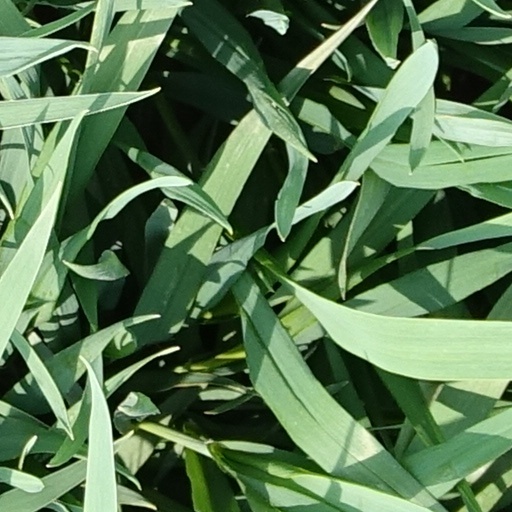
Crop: wheat